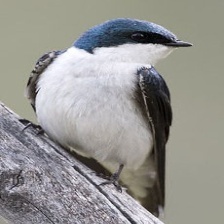
Species: TREE SWALLOW
Scientific name: TACHYCINETA BICOLOR